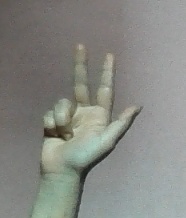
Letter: al